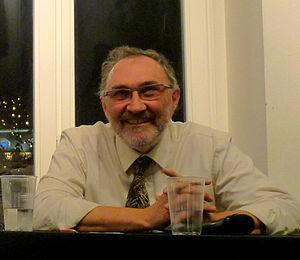
L'universitaire français Philippe Breton lors d'un débat public dans une librairie de Strasbourg
Philippe Breton est un sociologue français, docteur d'État en sciences de l'information et de la communication. né le 29 janvier 1951. Il est professeur émérite des universités à l'université de Strasbourg. Il centre ses études sur l'anthropologie de la parole, des techniques de communication et des pratiques de l'argumentation.